2023 New Zealand general election

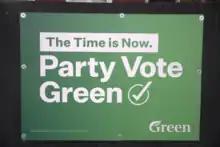
Green Party campaign sign for the 2023 general election

The Green Party's campaign was led by the Campaign 23 Committee, which was convened by deputy mayor of Nelson Rohan O'Neill-Stevens and party activist Gina Dao-McClay. Chennoah Walford served as campaign director while the party enlisted the services of media buyer and advertisement company "Reason." On 18 May, the party announced it would campaign on climate change, housing, inequality, tax reform, and the cost of living. On 20 May, the Greens released their finalised list of 31 candidates, which excluded Elizabeth Kerekere, who left the party to sit as an independent MP until the election whereupon she retired. Following the success of Chlöe Swarbrick's 2020 Auckland Central campaign, the Green Party ran three additional "two tick" campaigns in this election; Ricardo Menéndez March in Mount Albert, Julie Anne Genter in Rongotai, and Tamatha Paul in Wellington Central. The Green Party also campaigned for electorate votes in Panmure-Ōtāhuhu, Tāmaki Makaurau, and Te Tai Tokerau.